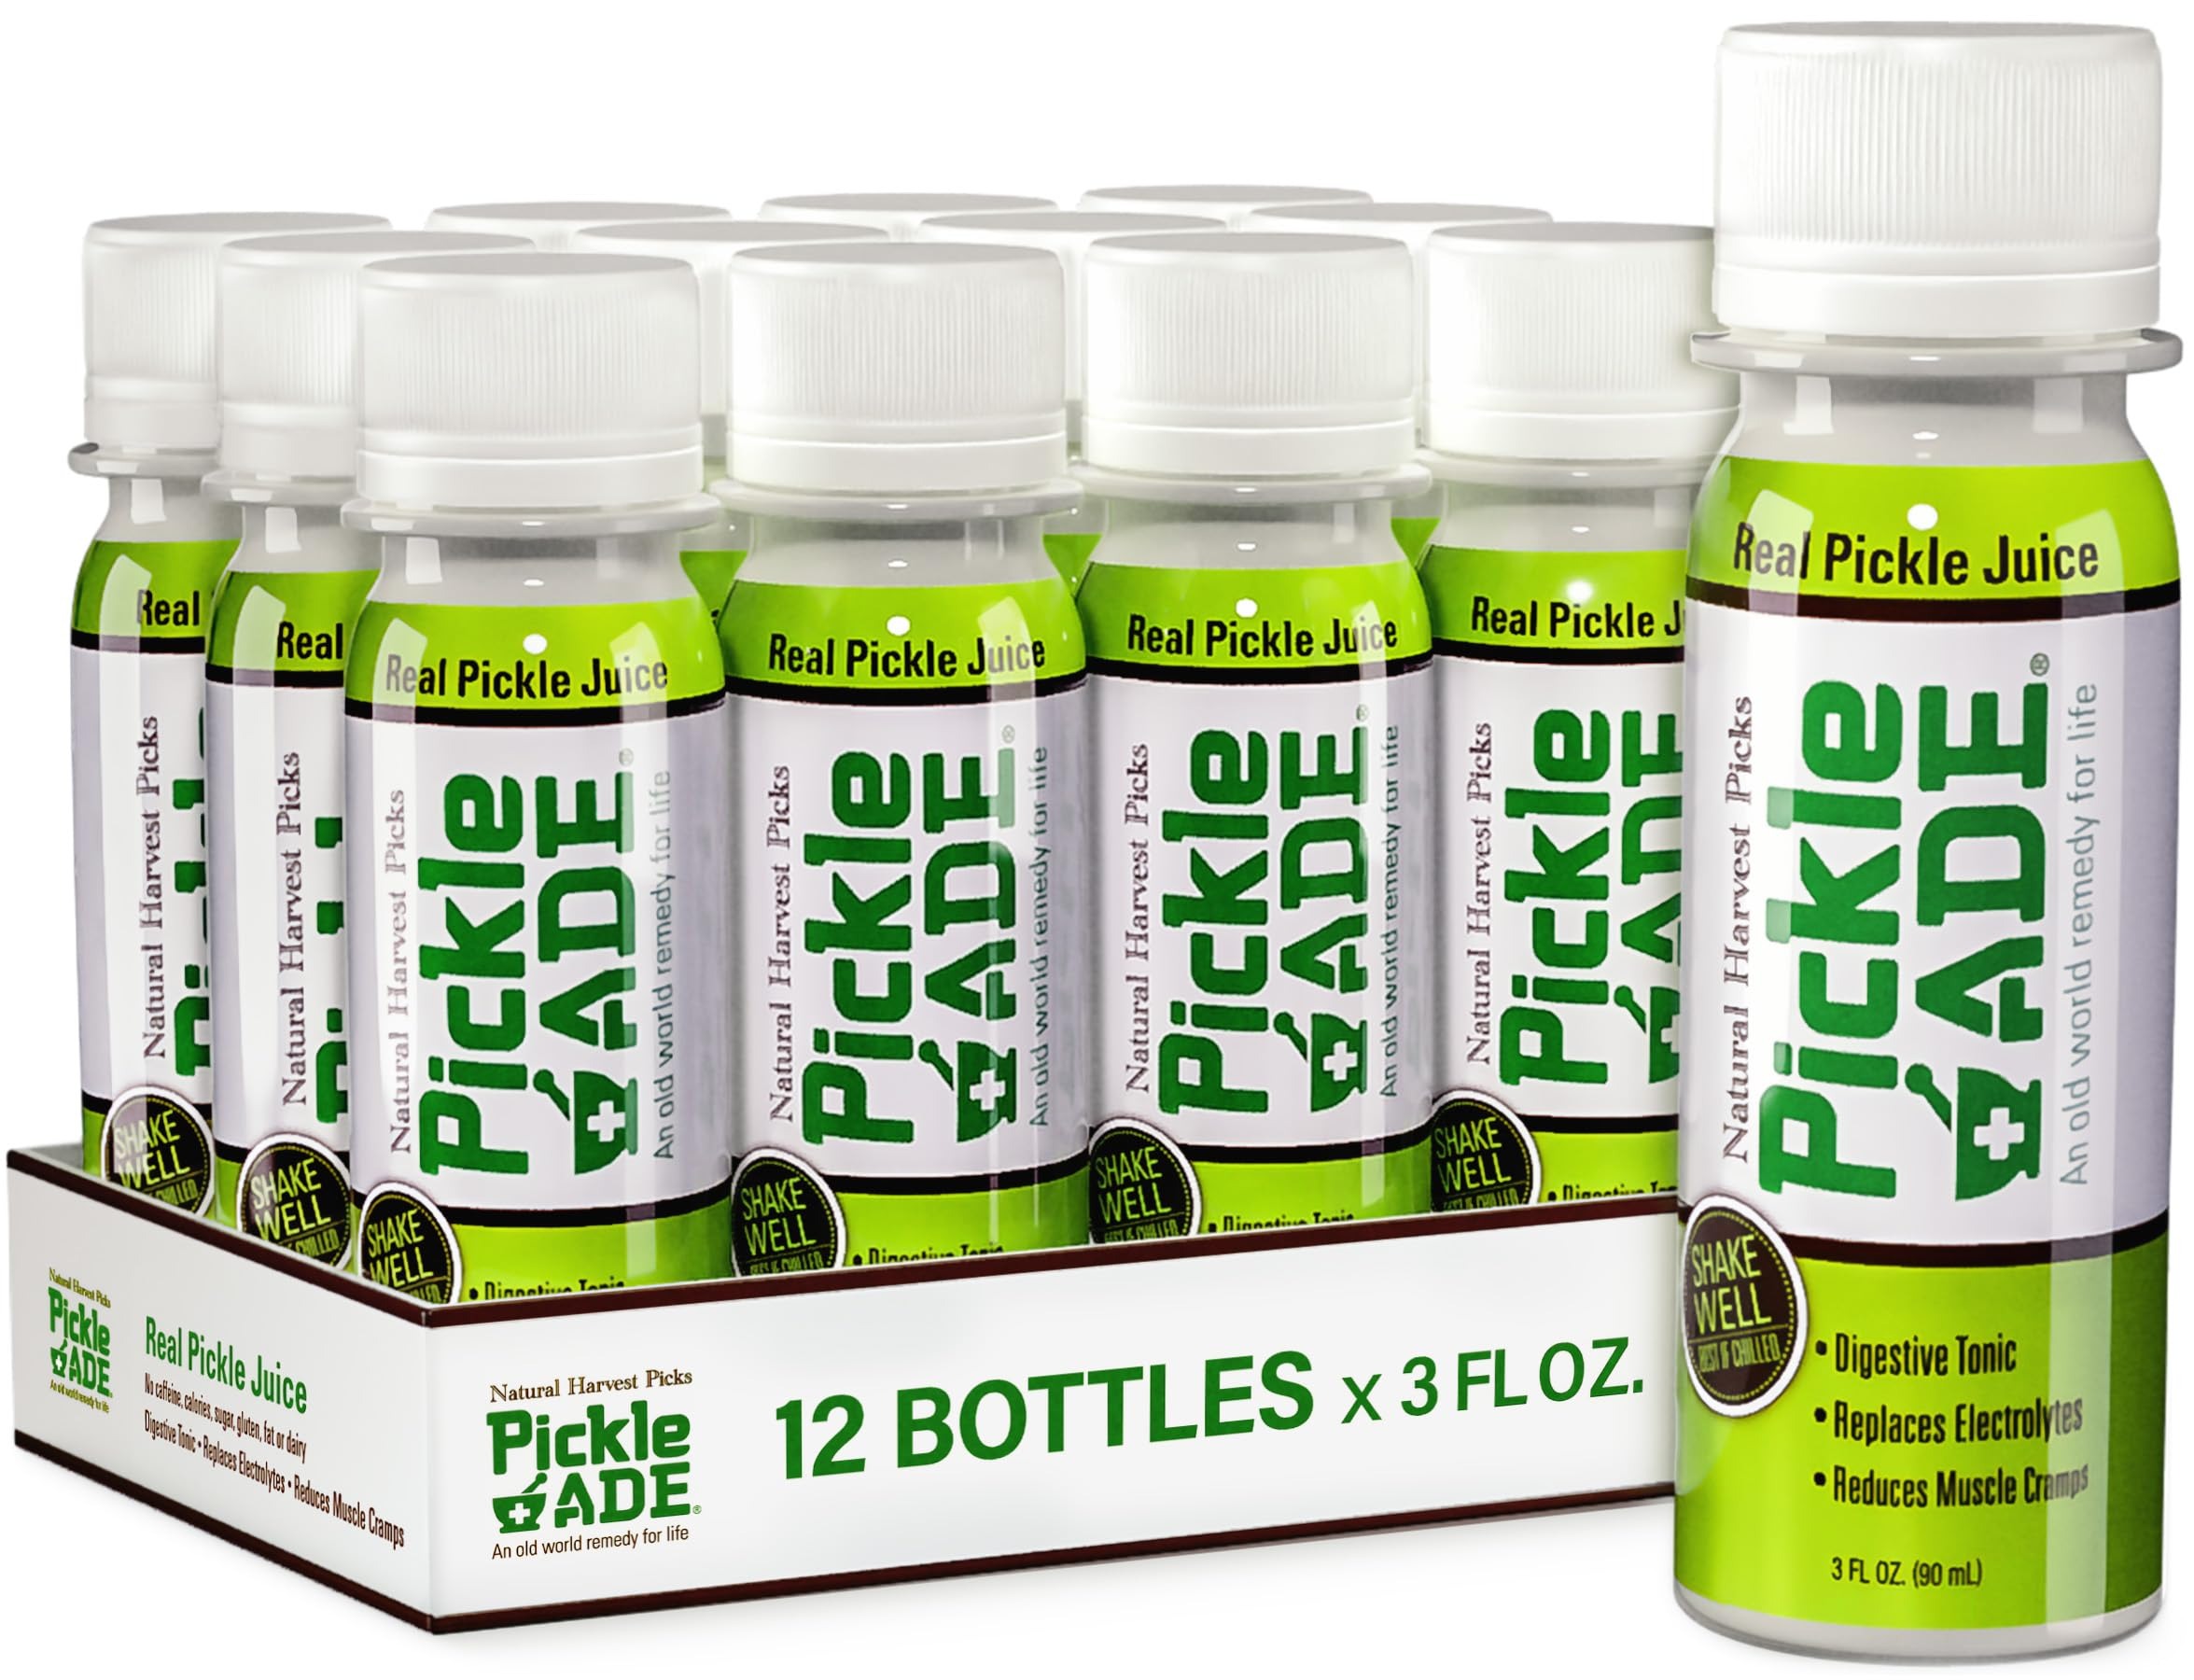
Item Name: PickleAde Real Pickle Juice Shots with Turmeric, 3oz (12 Pack) | Electrolyte Pickle Juice Sports Drink | Kosher Pickle Shots | Pickle Brine for Muscle and Leg Cramp Relief
Bullet Point 1: PREMIUM QUALITY - Made from the finest pickles and carefully crafted pickle brine, Pickle Ade Pickle Juice shots maintain the authentic taste and nutritional goodness that pickle enthusiasts love.
Bullet Point 2: QUICK HYDRATION - Whether you're hitting the gym, going for a run, or just need a quick refreshment, our 3 oz pickle shot bottles are perfectly sized to fit in your bag, pocket, or lunchbox.
Bullet Point 3: ELOCTROLYTE BOOST - Packed with essential electrolytes like sodium and potassium, Pickle Ade Pickle Juice is a great sports drink to help you replenish and restore after exercise or strenuous activities.
Bullet Point 4: NATURAL CRAMP RELIEF - The combination of electrolytes and vinegar in our pickle juice has been known to provide potential relief from muscle cramps and promote muscle recovery.
Bullet Point 5: VERSATILE - Enjoy Pickle Ade Pickle Juice on its own as a tangy treat or use it as a marinade, salad dressing, or ingredient in your favorite recipes to add a unique twist.
Bullet Point 6: CERTIFIED - Pickle Ade Real Pickle Juice is certified Kosher
Product Description: Pickle Ade Real Pickle Juice is the ultimate way to experience the refreshing tang and potential health benefits of pickle juice on the go! Our 12-pack of 3 oz bottles is the perfect solution for those seeking hydration, electrolyte balance, and a burst of flavor in a convenient and portable format.
Value: 36.0
Unit: Fl Oz

Price: 23.99